2023 MLS All-Star Game

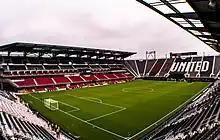
The game was played at Audi Field in Washington, D.C.

On June 23, 2022, MLS announced that the 2023 All-Star Game would be played at Audi Field in Washington, D.C. It is the first All-Star Game to be played at the 20,000-seat venue, the home of D.C. United since 2018, and the third in Washington, D.C. after two editions were played at RFK Memorial Stadium. While the MLS All-Stars played the Liga MX All-Stars for the 2021 and 2022 editions of the match, the league chose to return to their former format—playing against a European club in their preseason. English club Arsenal were announced as the opponents for 2023; it was their second time playing the MLS All-Stars, following their 2–1 win in the 2016 edition.